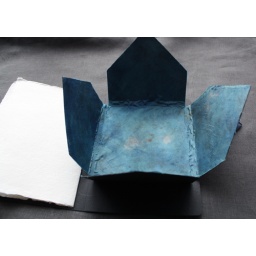
box in a book